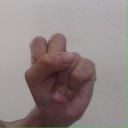
अक्षर: स